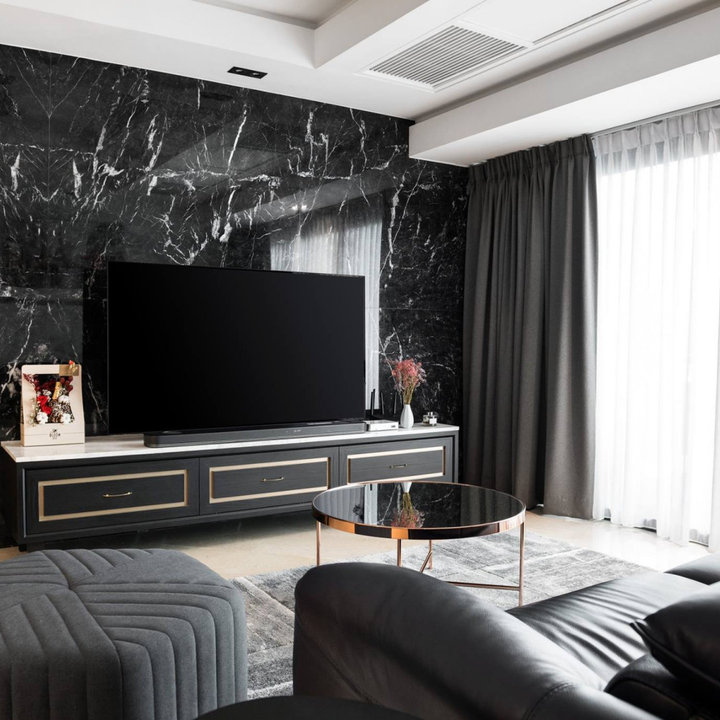
Style: Glamour